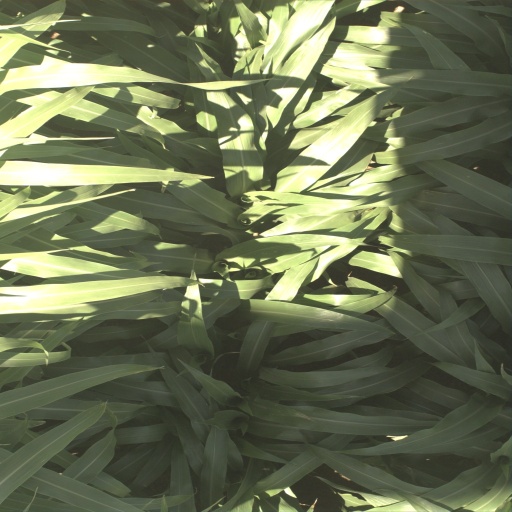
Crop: sorghum